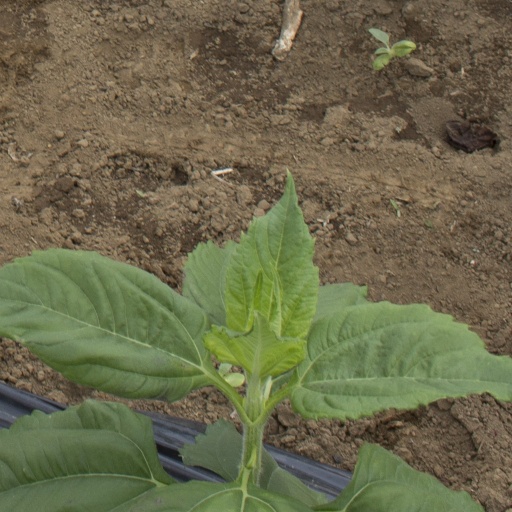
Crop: Jerusalem artichoke